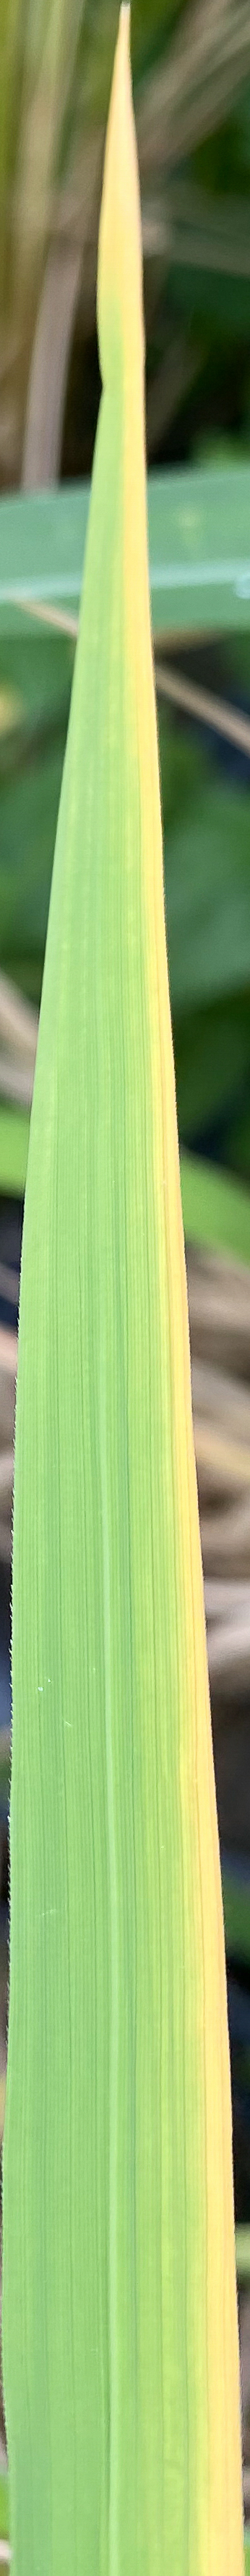
Nhãn: N